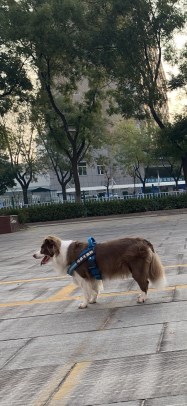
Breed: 2594-n000109-Border_collie